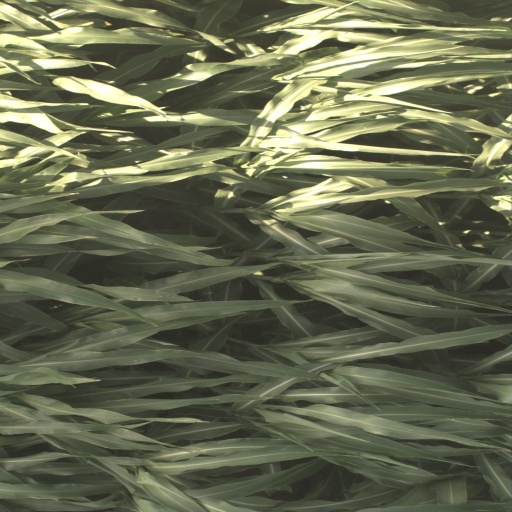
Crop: sorghum